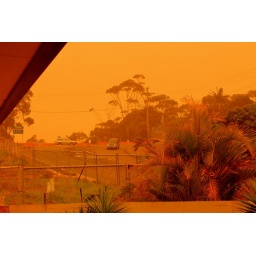
Taken from our bedroom window early in the morning, VERY eerie!